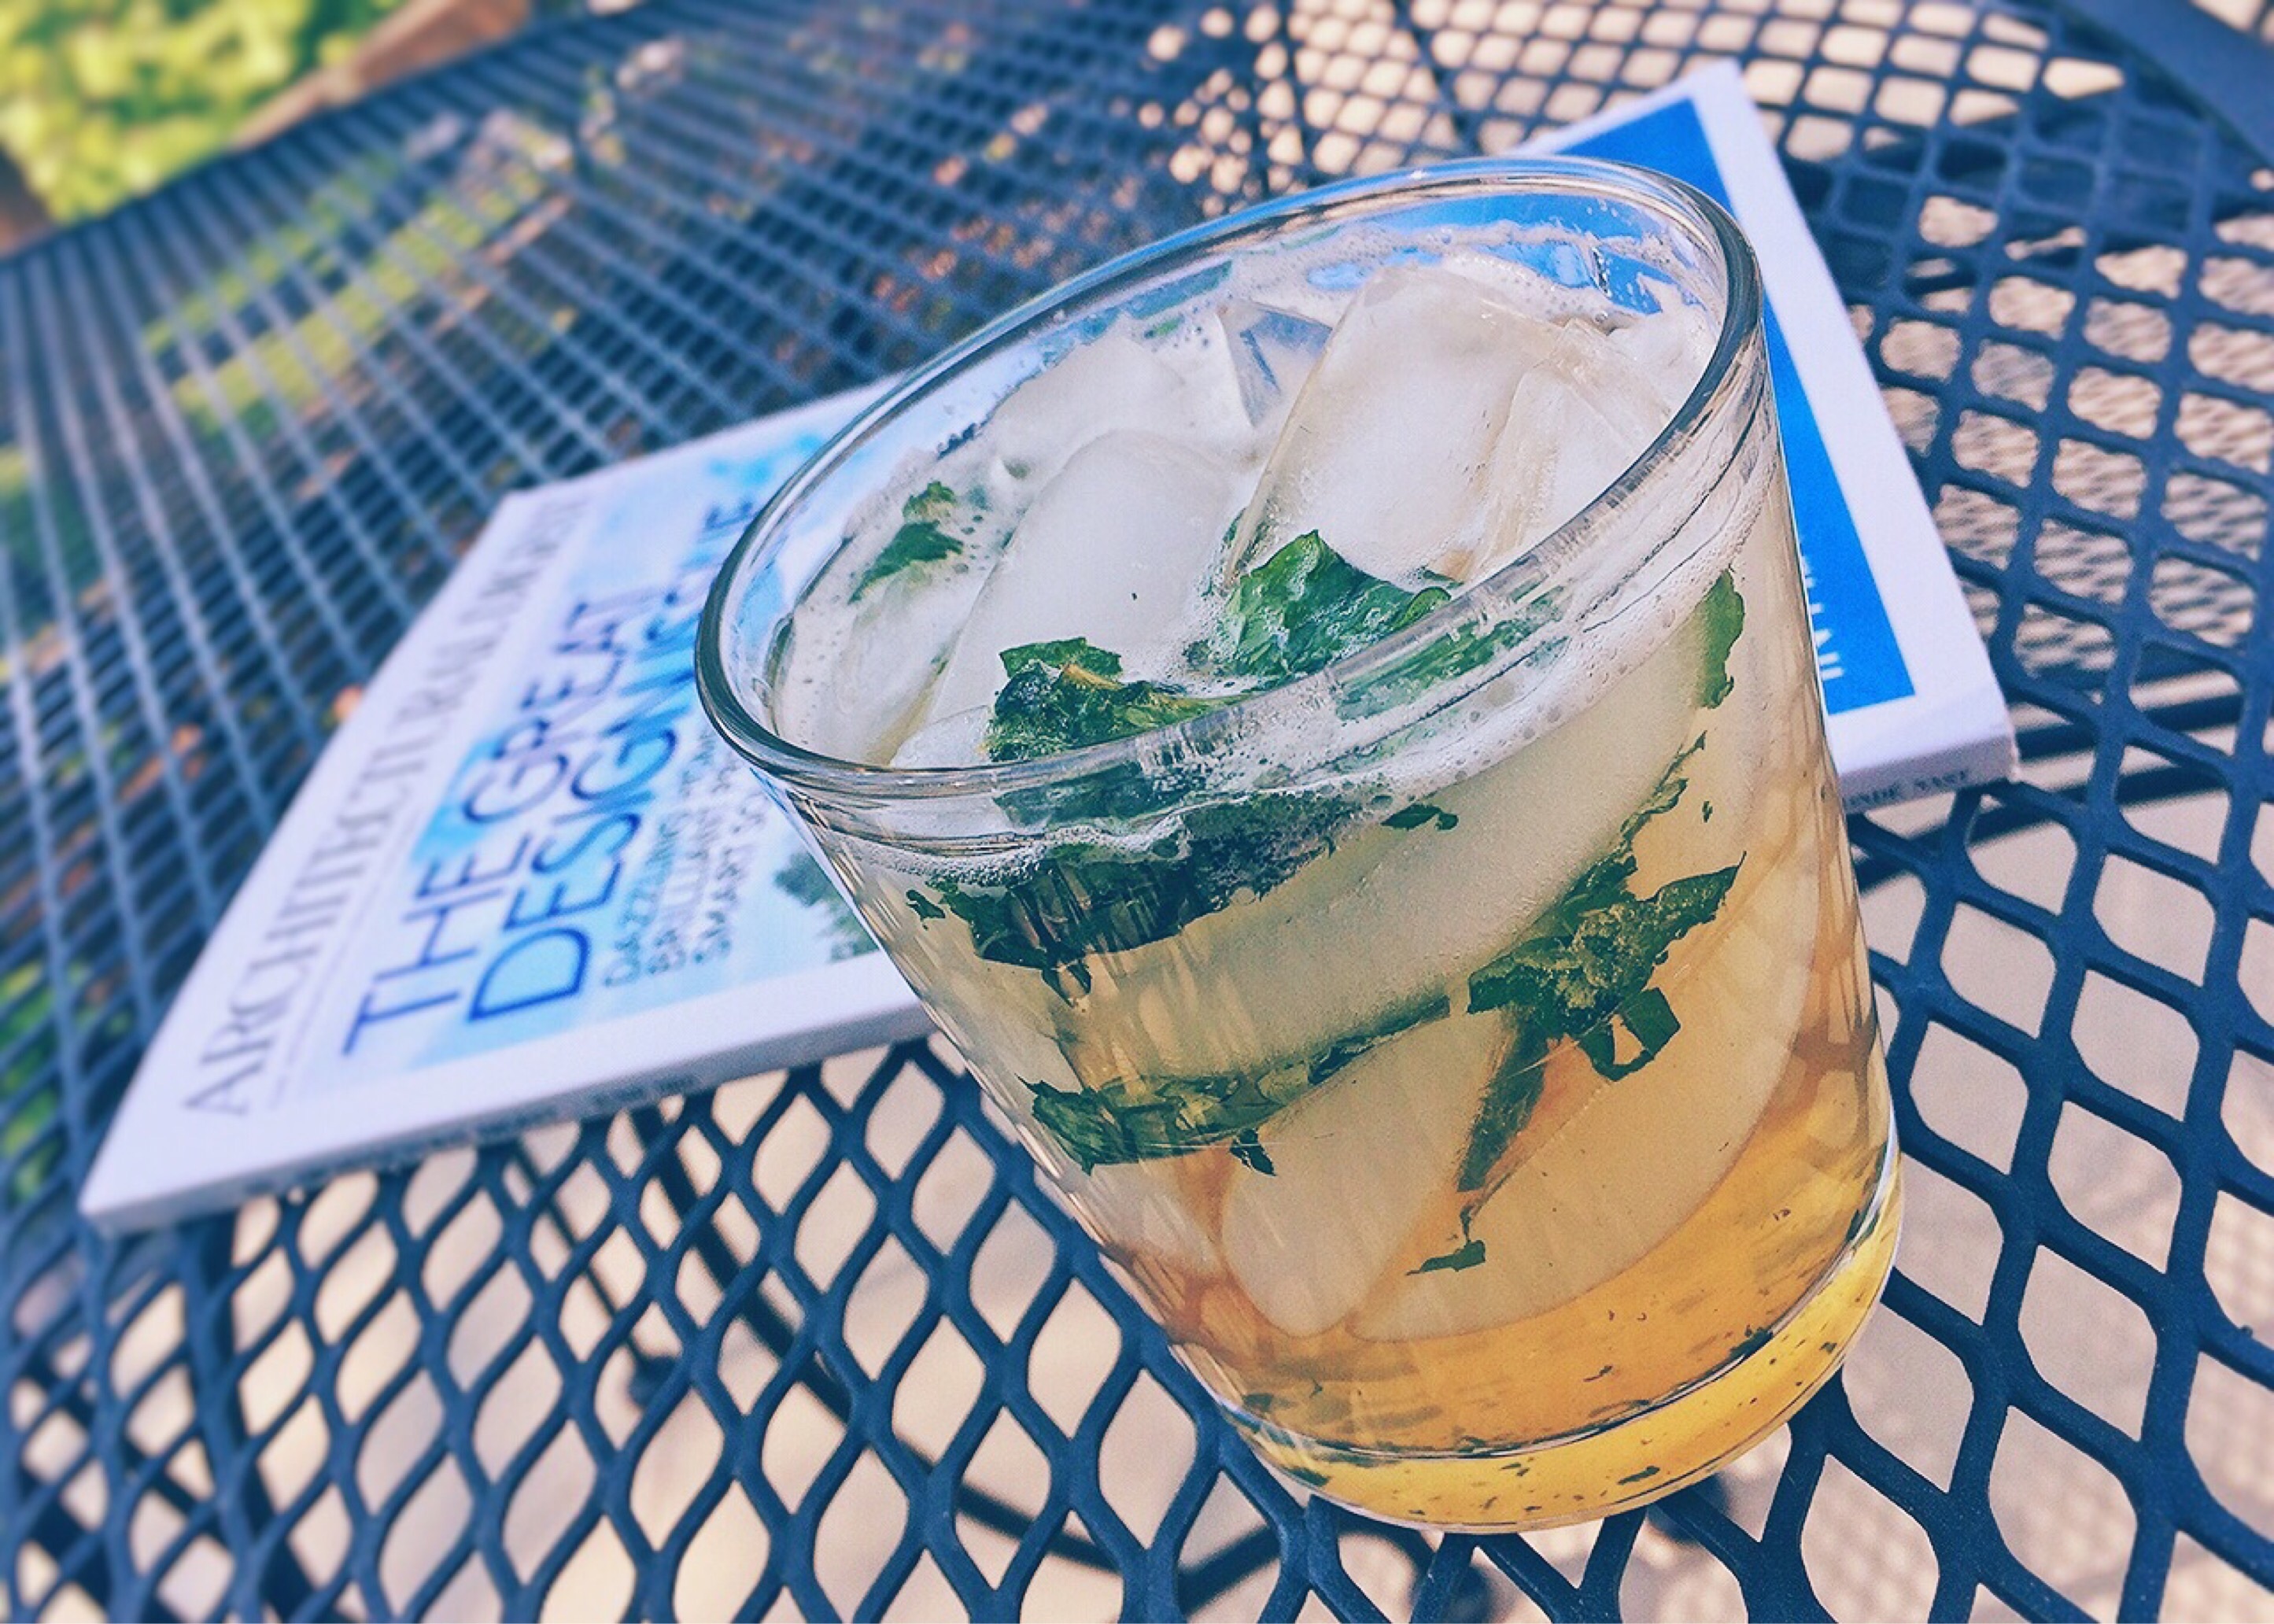
food, produce, beverage, drink, mint, cocktail, mint julep